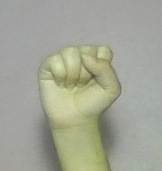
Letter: saad